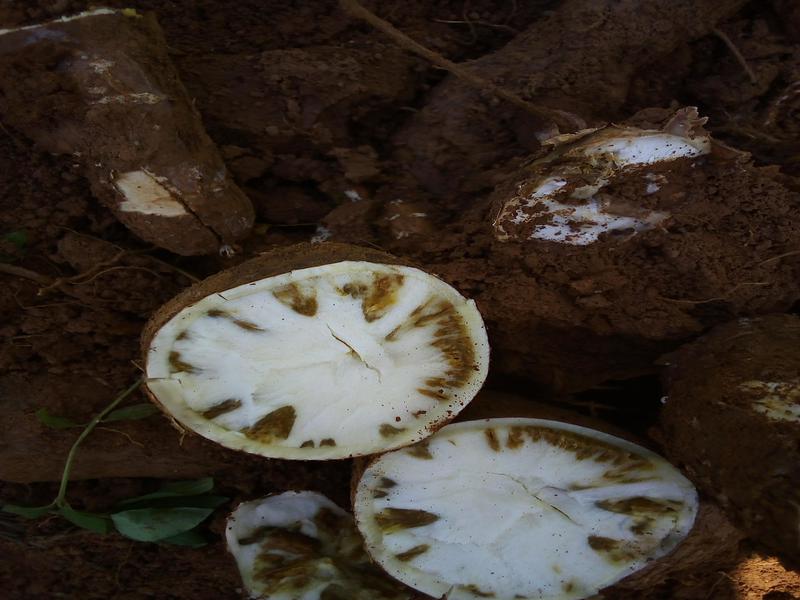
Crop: cassava
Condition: brown_streak_disease